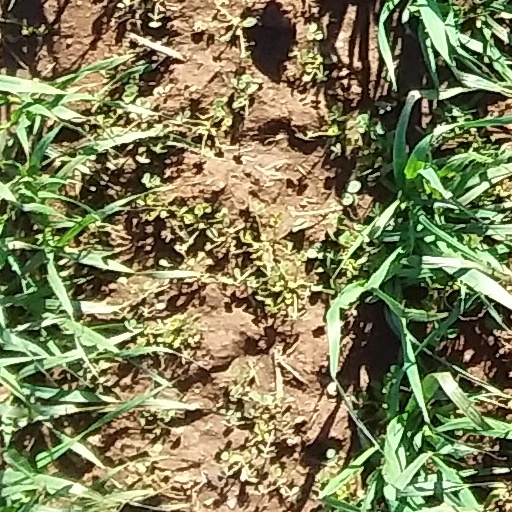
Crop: wheat